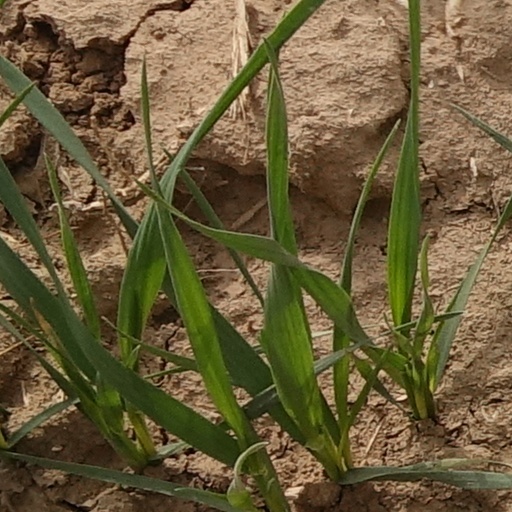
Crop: wheat